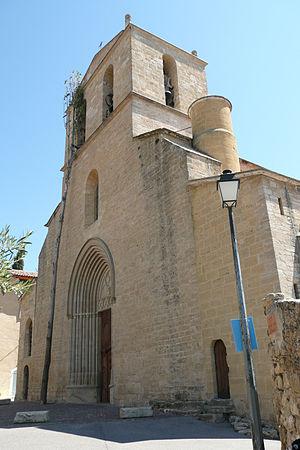
Église Notre-Dame-de-Beaulieu de Cucuron (Vaucluse, France).
Cet article recense les monuments historiques du département de Vaucluse, en France.